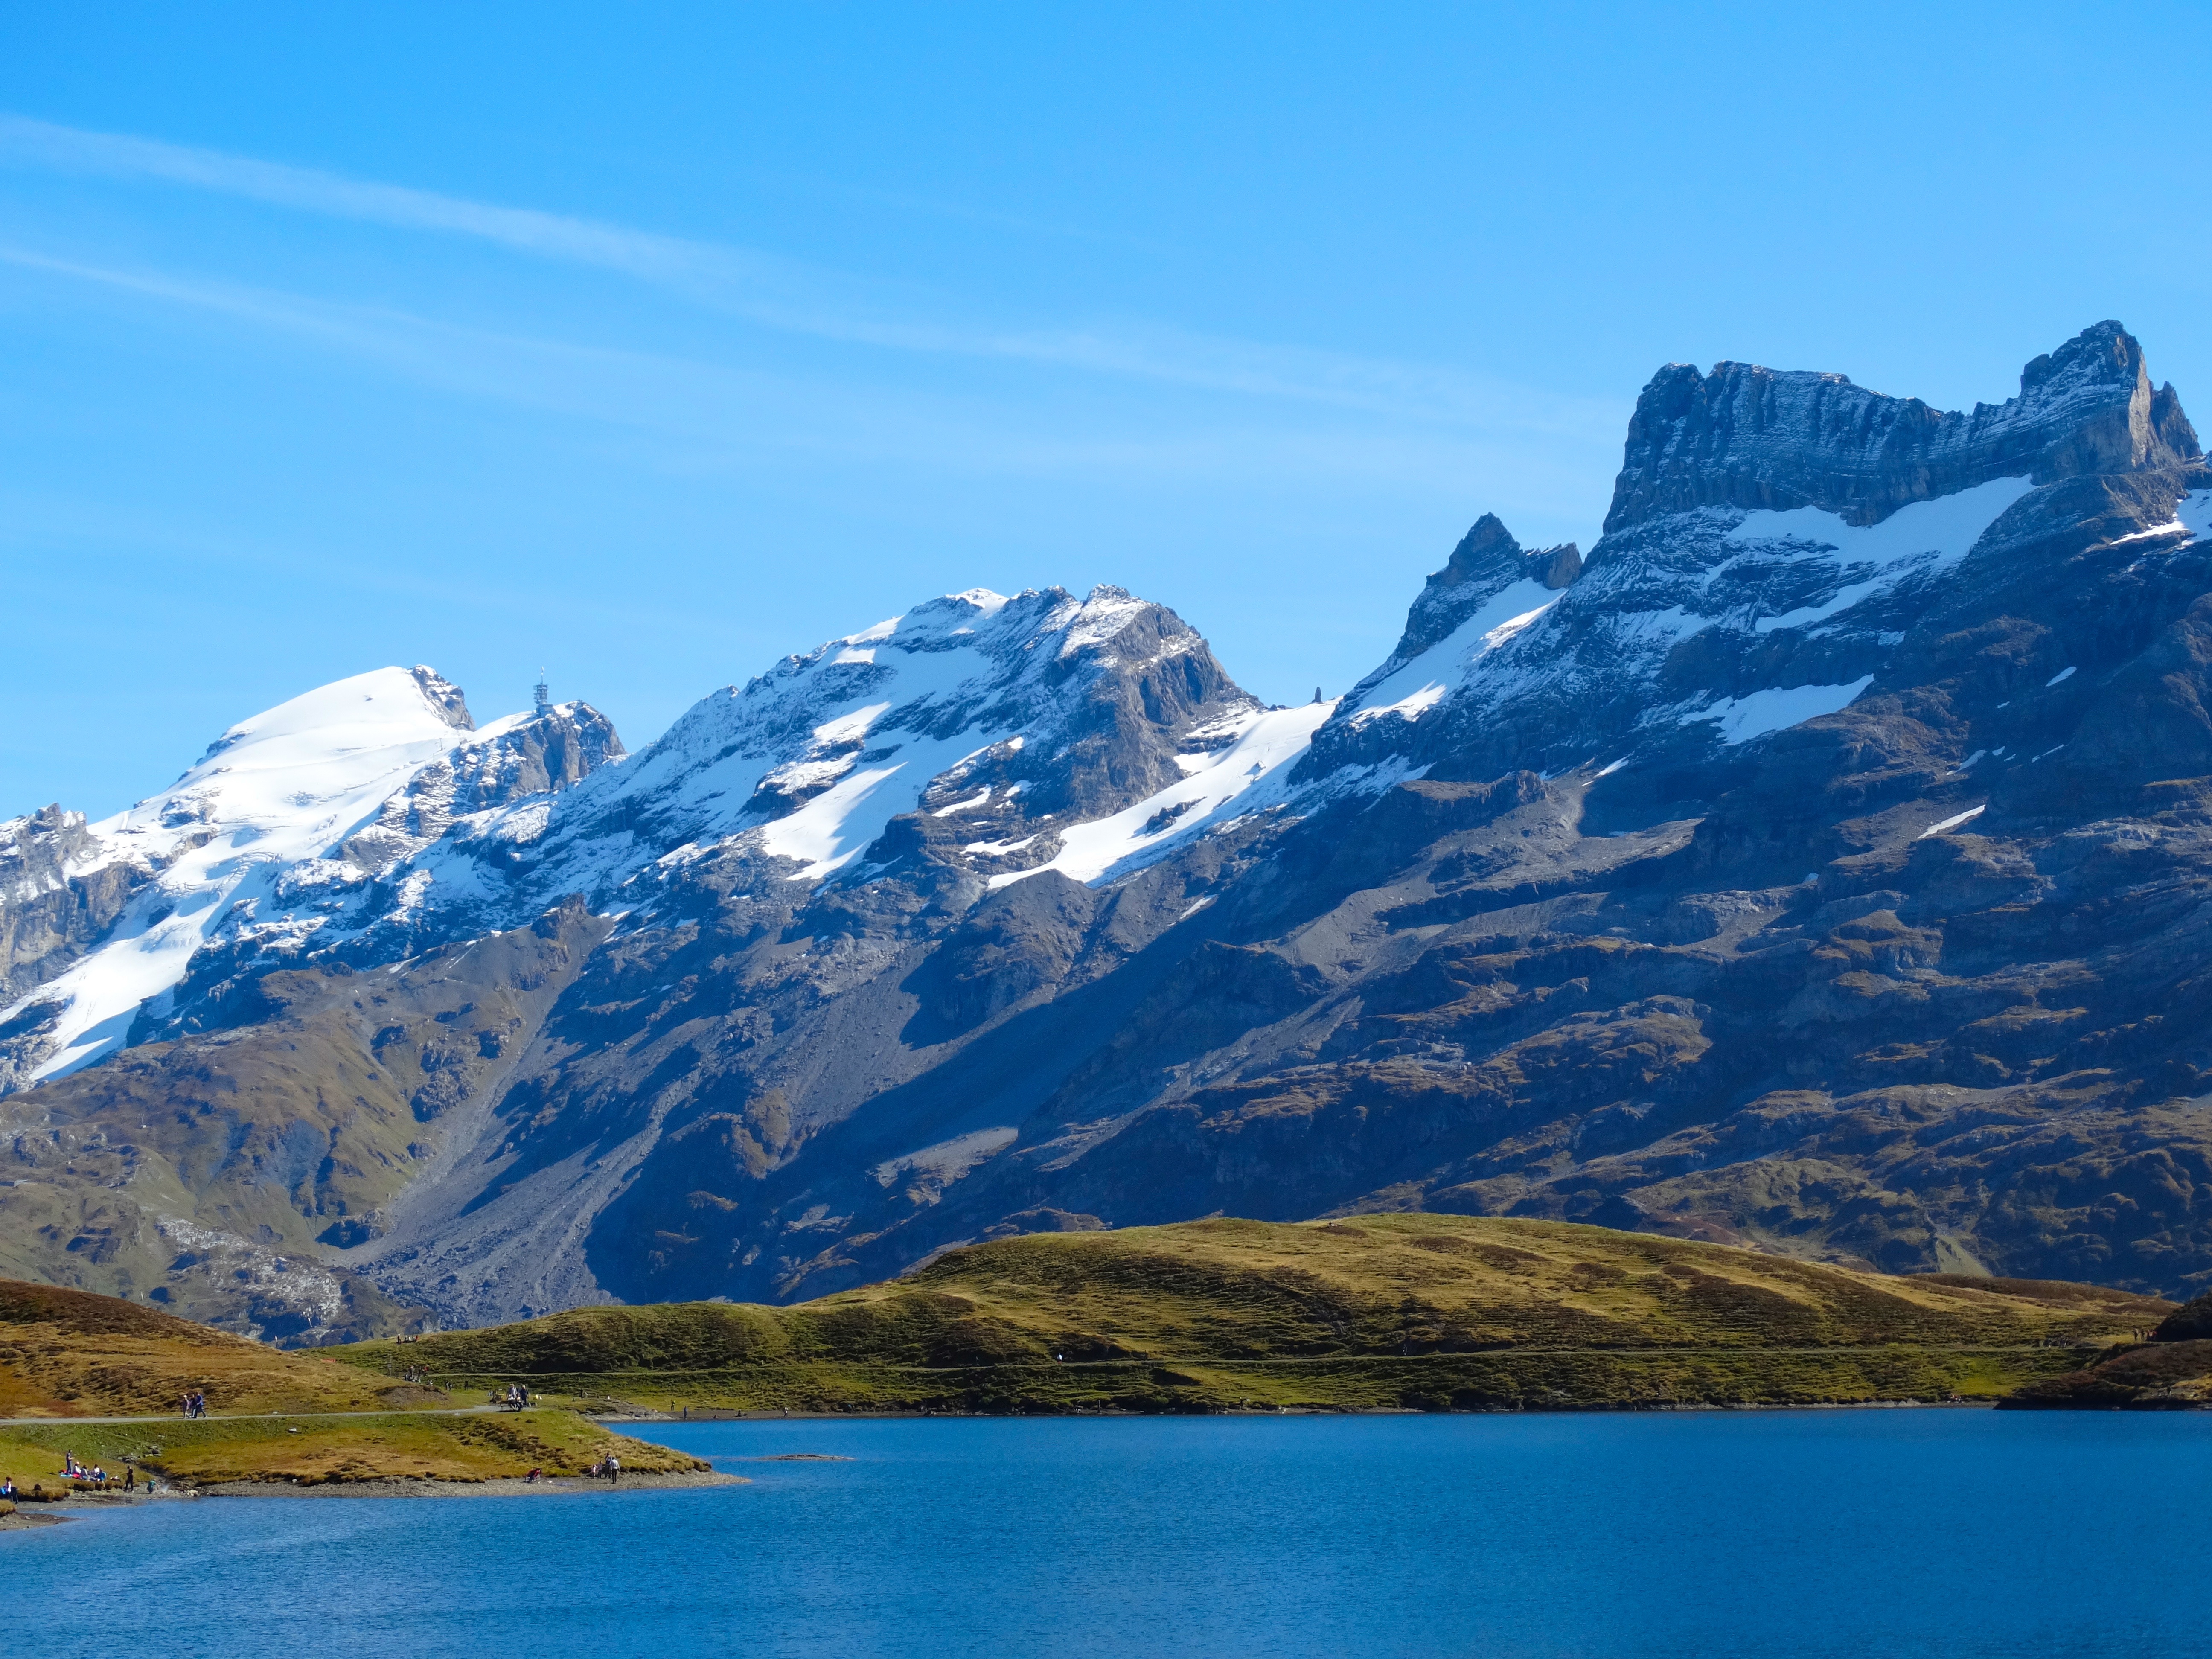
nature, mountain, lake, mountain range, reflection, alpine, fjord, mountain summit, mountains, alps, plateau, switzerland, bergsee, fell, loch, crater lake, landform, alpine lake, geographical feature, mountainous landforms, glacial landform